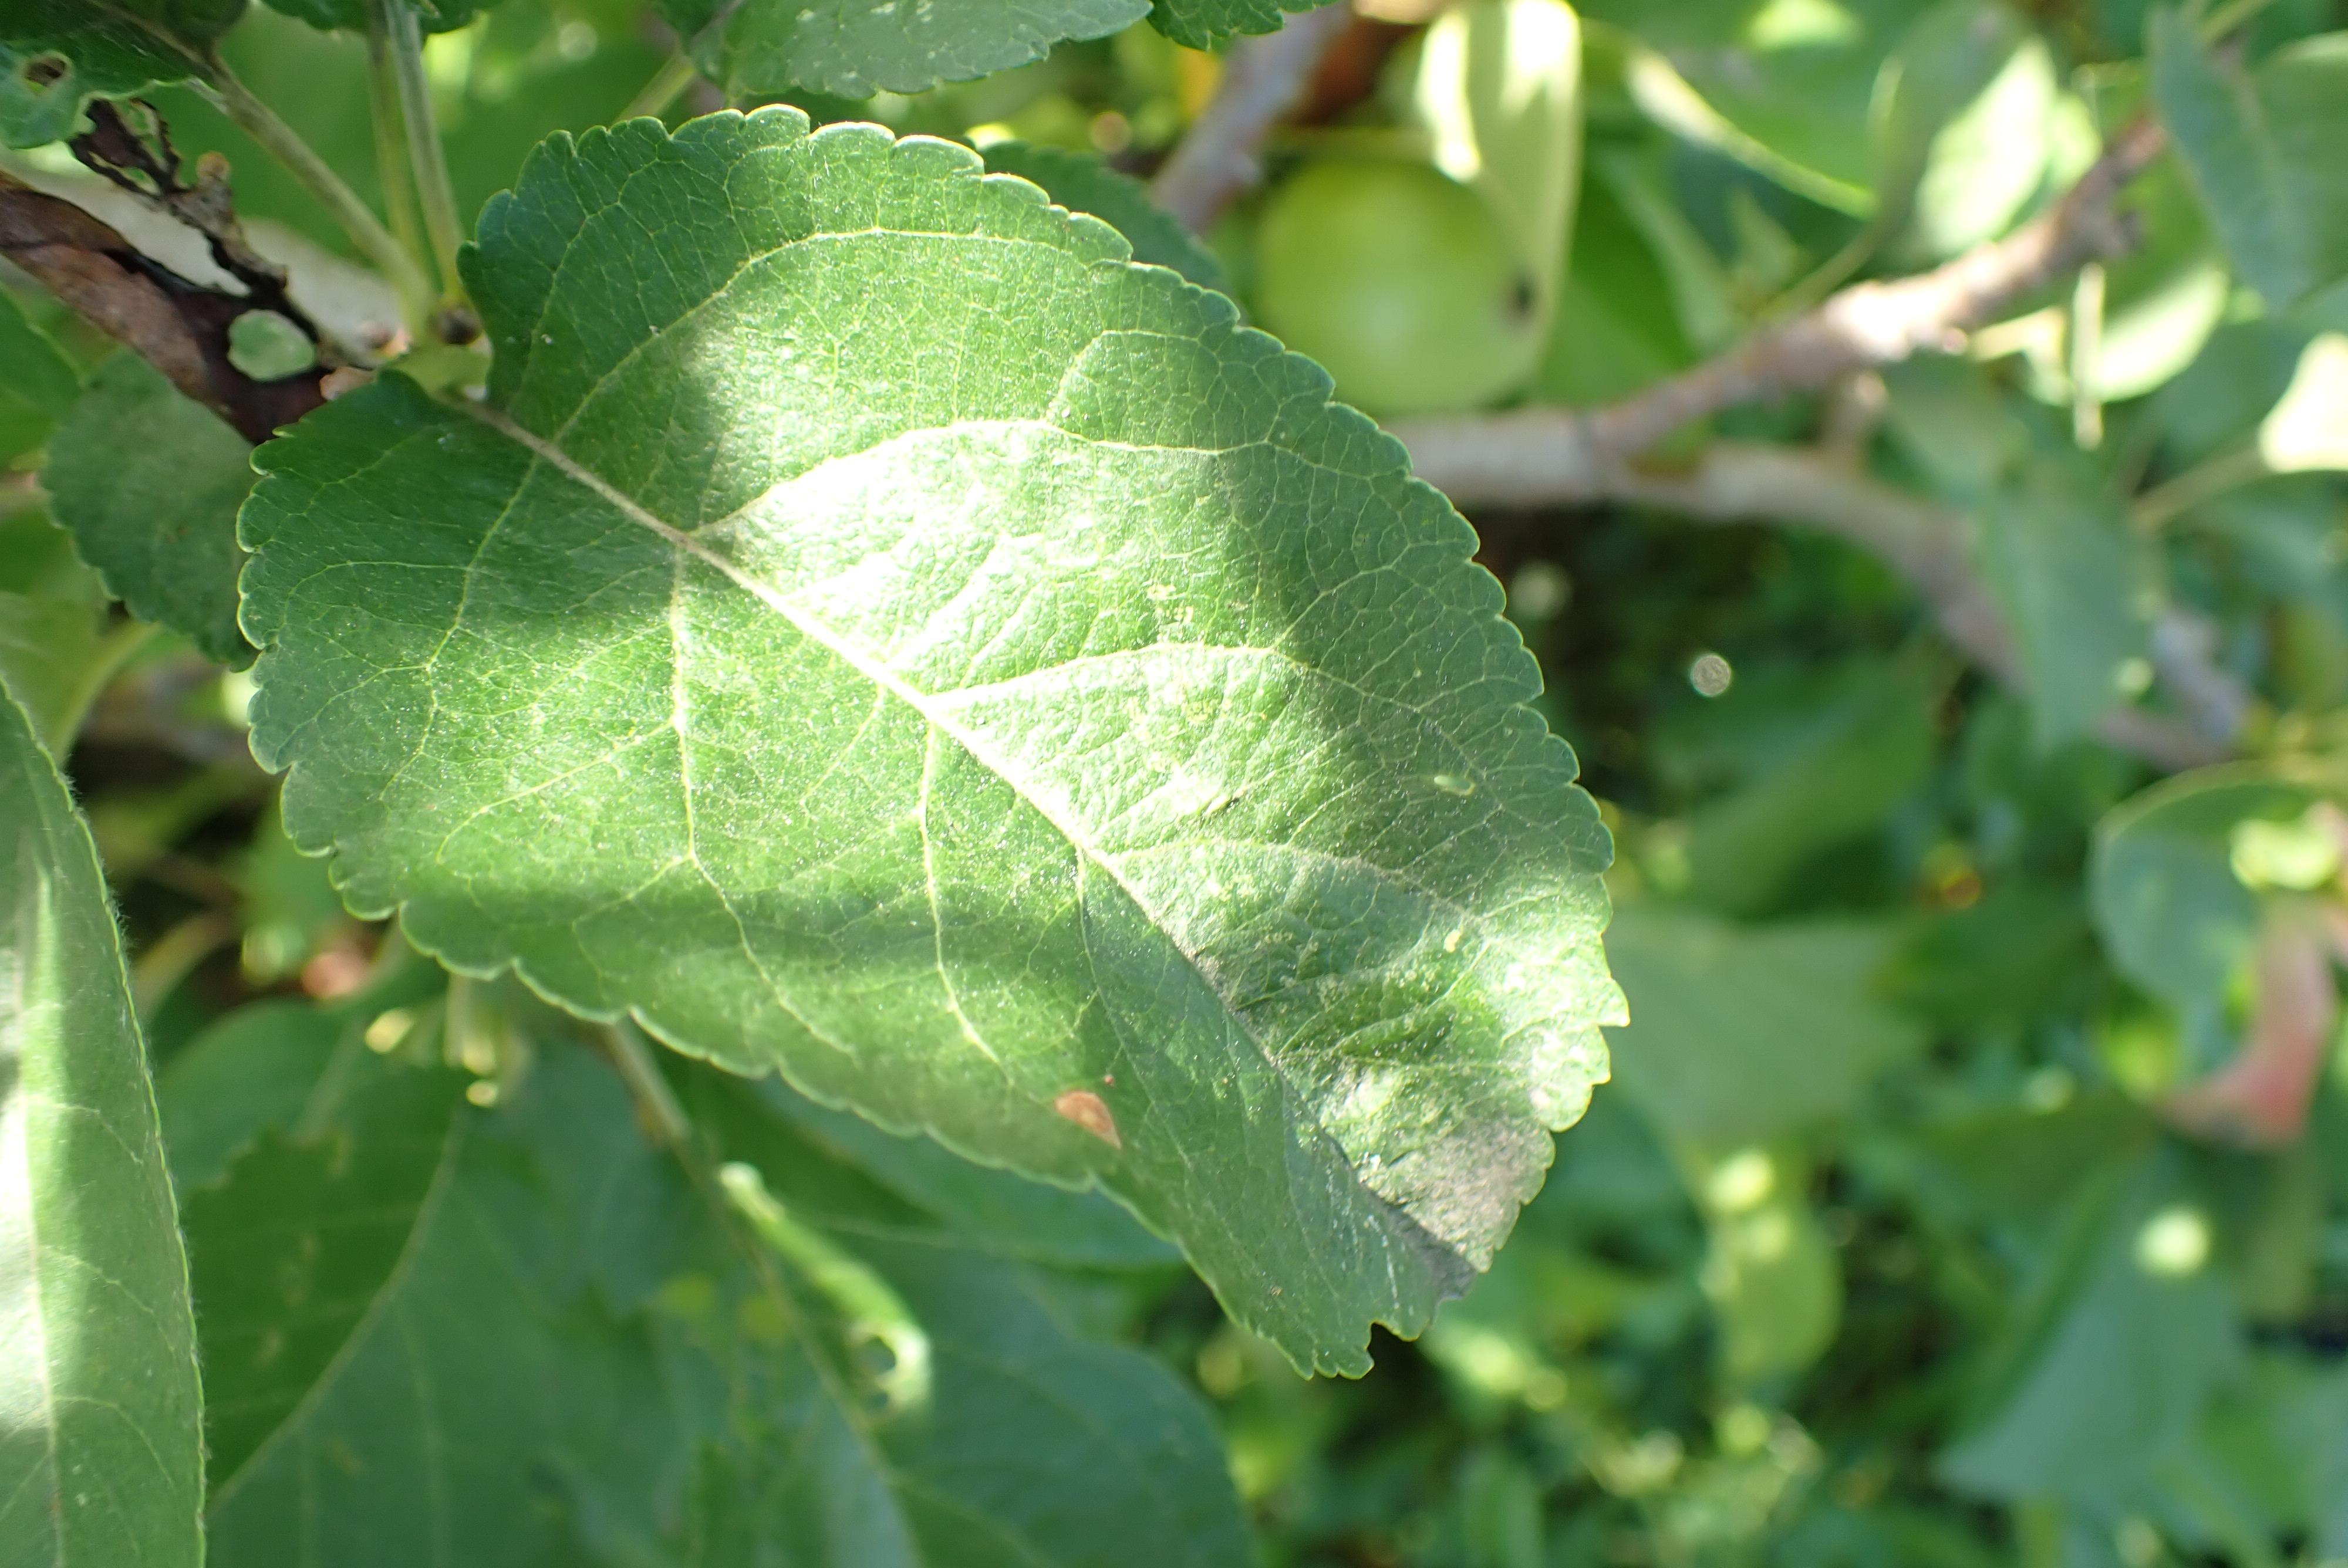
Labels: frog_eye_leaf_spot